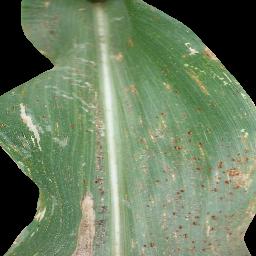
Label: Corn_(Maize)___Common_Rust